Battle of Sheikh Sa'ad

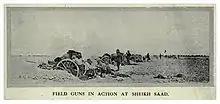
British field artillery in action supporting the Anglo-Indian attack on the Ottoman positions during the Battle of Sheikh Sa'ad.

With Aylmer present, the British began to concentrate their forces for a follow-up attack on 7 January 1916. On the left bank, Younghusband would command 19th, 21st, and 35th Brigades. On the right bank, Kemball would command the 28th Brigade, reinforced by the 62nd Punjabis and 92nd Punjabis from the 19th Brigade. Defending the right bank was 35th Division while the 52nd Division occupied the position on the left bank.